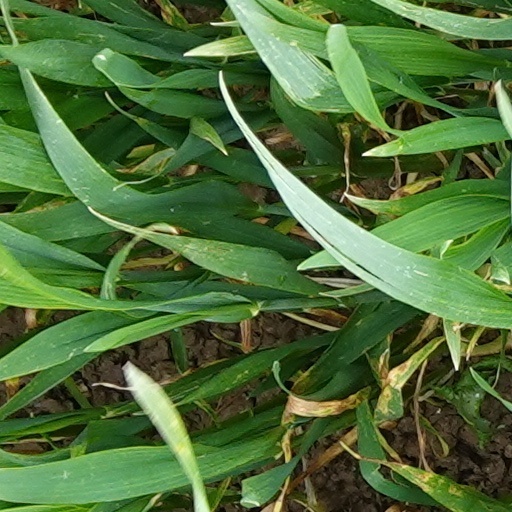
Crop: wheat